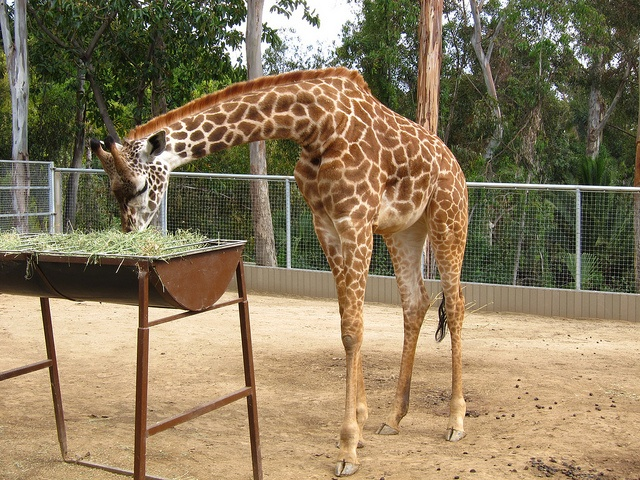
A giraffe eating grass out of a feeding container.
A giraffe feeding on hay in it's enclosure
A giraffe feeding out of a bin in a pen.
A giraffe eating some greens in the shade.
a giraffe eating some hay out of a trough